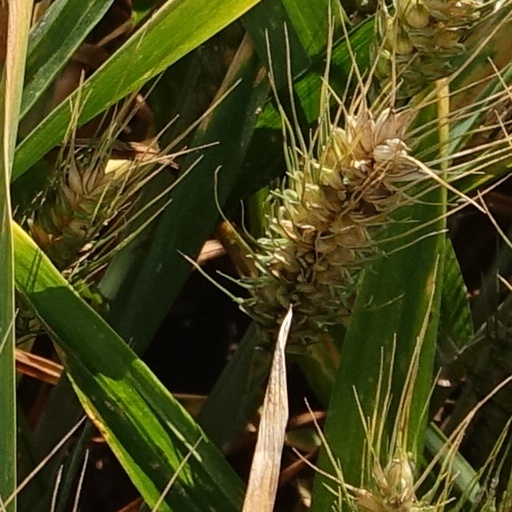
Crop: wheat